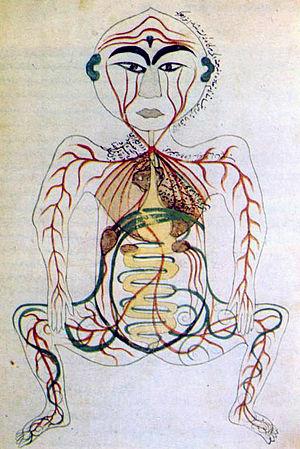
L'intestin est une partie du tube digestif, qui contribue à la digestion des aliments et au passage des nutriments vers le sang et le reste de l'organisme chez les bilatériens. Cette partie de l'appareil digestif s'étend de la sortie de l'estomac à l'anus. Chez les humains et la plupart des mammifères, il est divisé en deux parties appelées l’intestin grêle et le gros intestin. Chez les animaux à système circulatoire, c'est la partie du corps qui assure l'assimilation dans le sang des nutriments provenant des aliments. L'intestin en bonne santé est une barrière contre certains microbes, mais perméable aux nutriments. Il est le lieu d'une intense vie microbienne. Toute altération anormale de sa perméabilité peut affecter l'organisme entier.